Deserted (film)

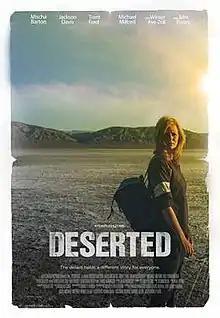
Theatrical release poster

Deserted is a 2016 American psychological thriller film written and directed by Ashley Avis and starring Mischa Barton, Trent Ford, Winter Ave Zoli, Jackson Davis, Kelly Brannigan, Lance Henriksen, Jake Busey, Gerry Bednob and Dana Rosendorff.